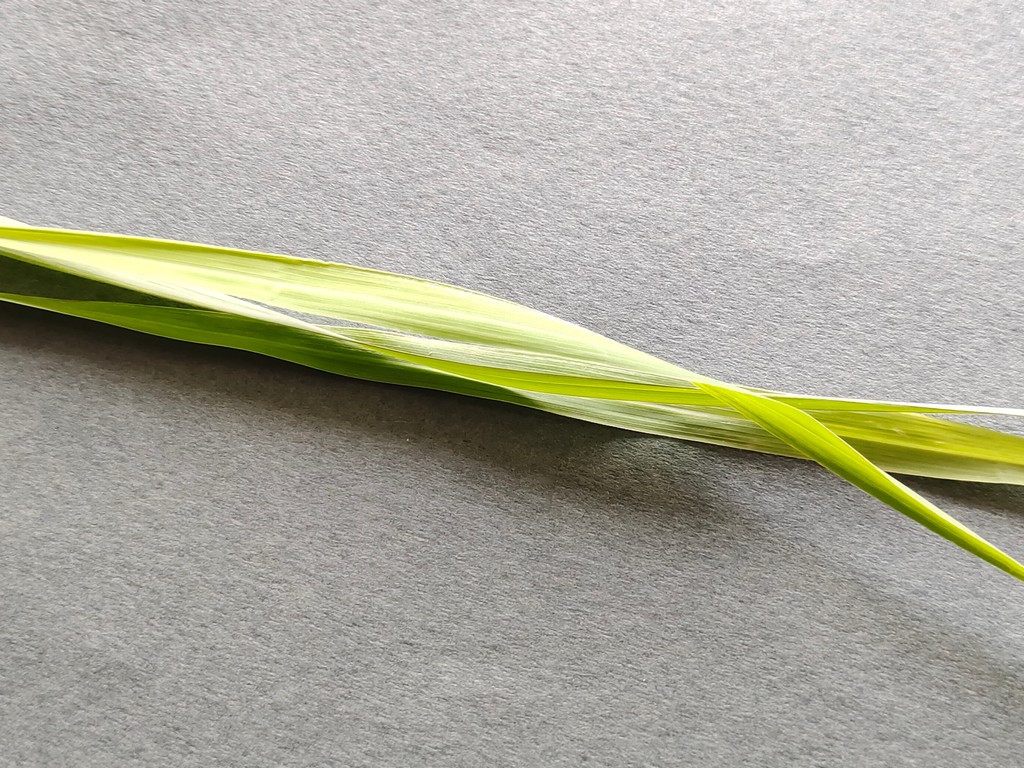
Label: Healthy